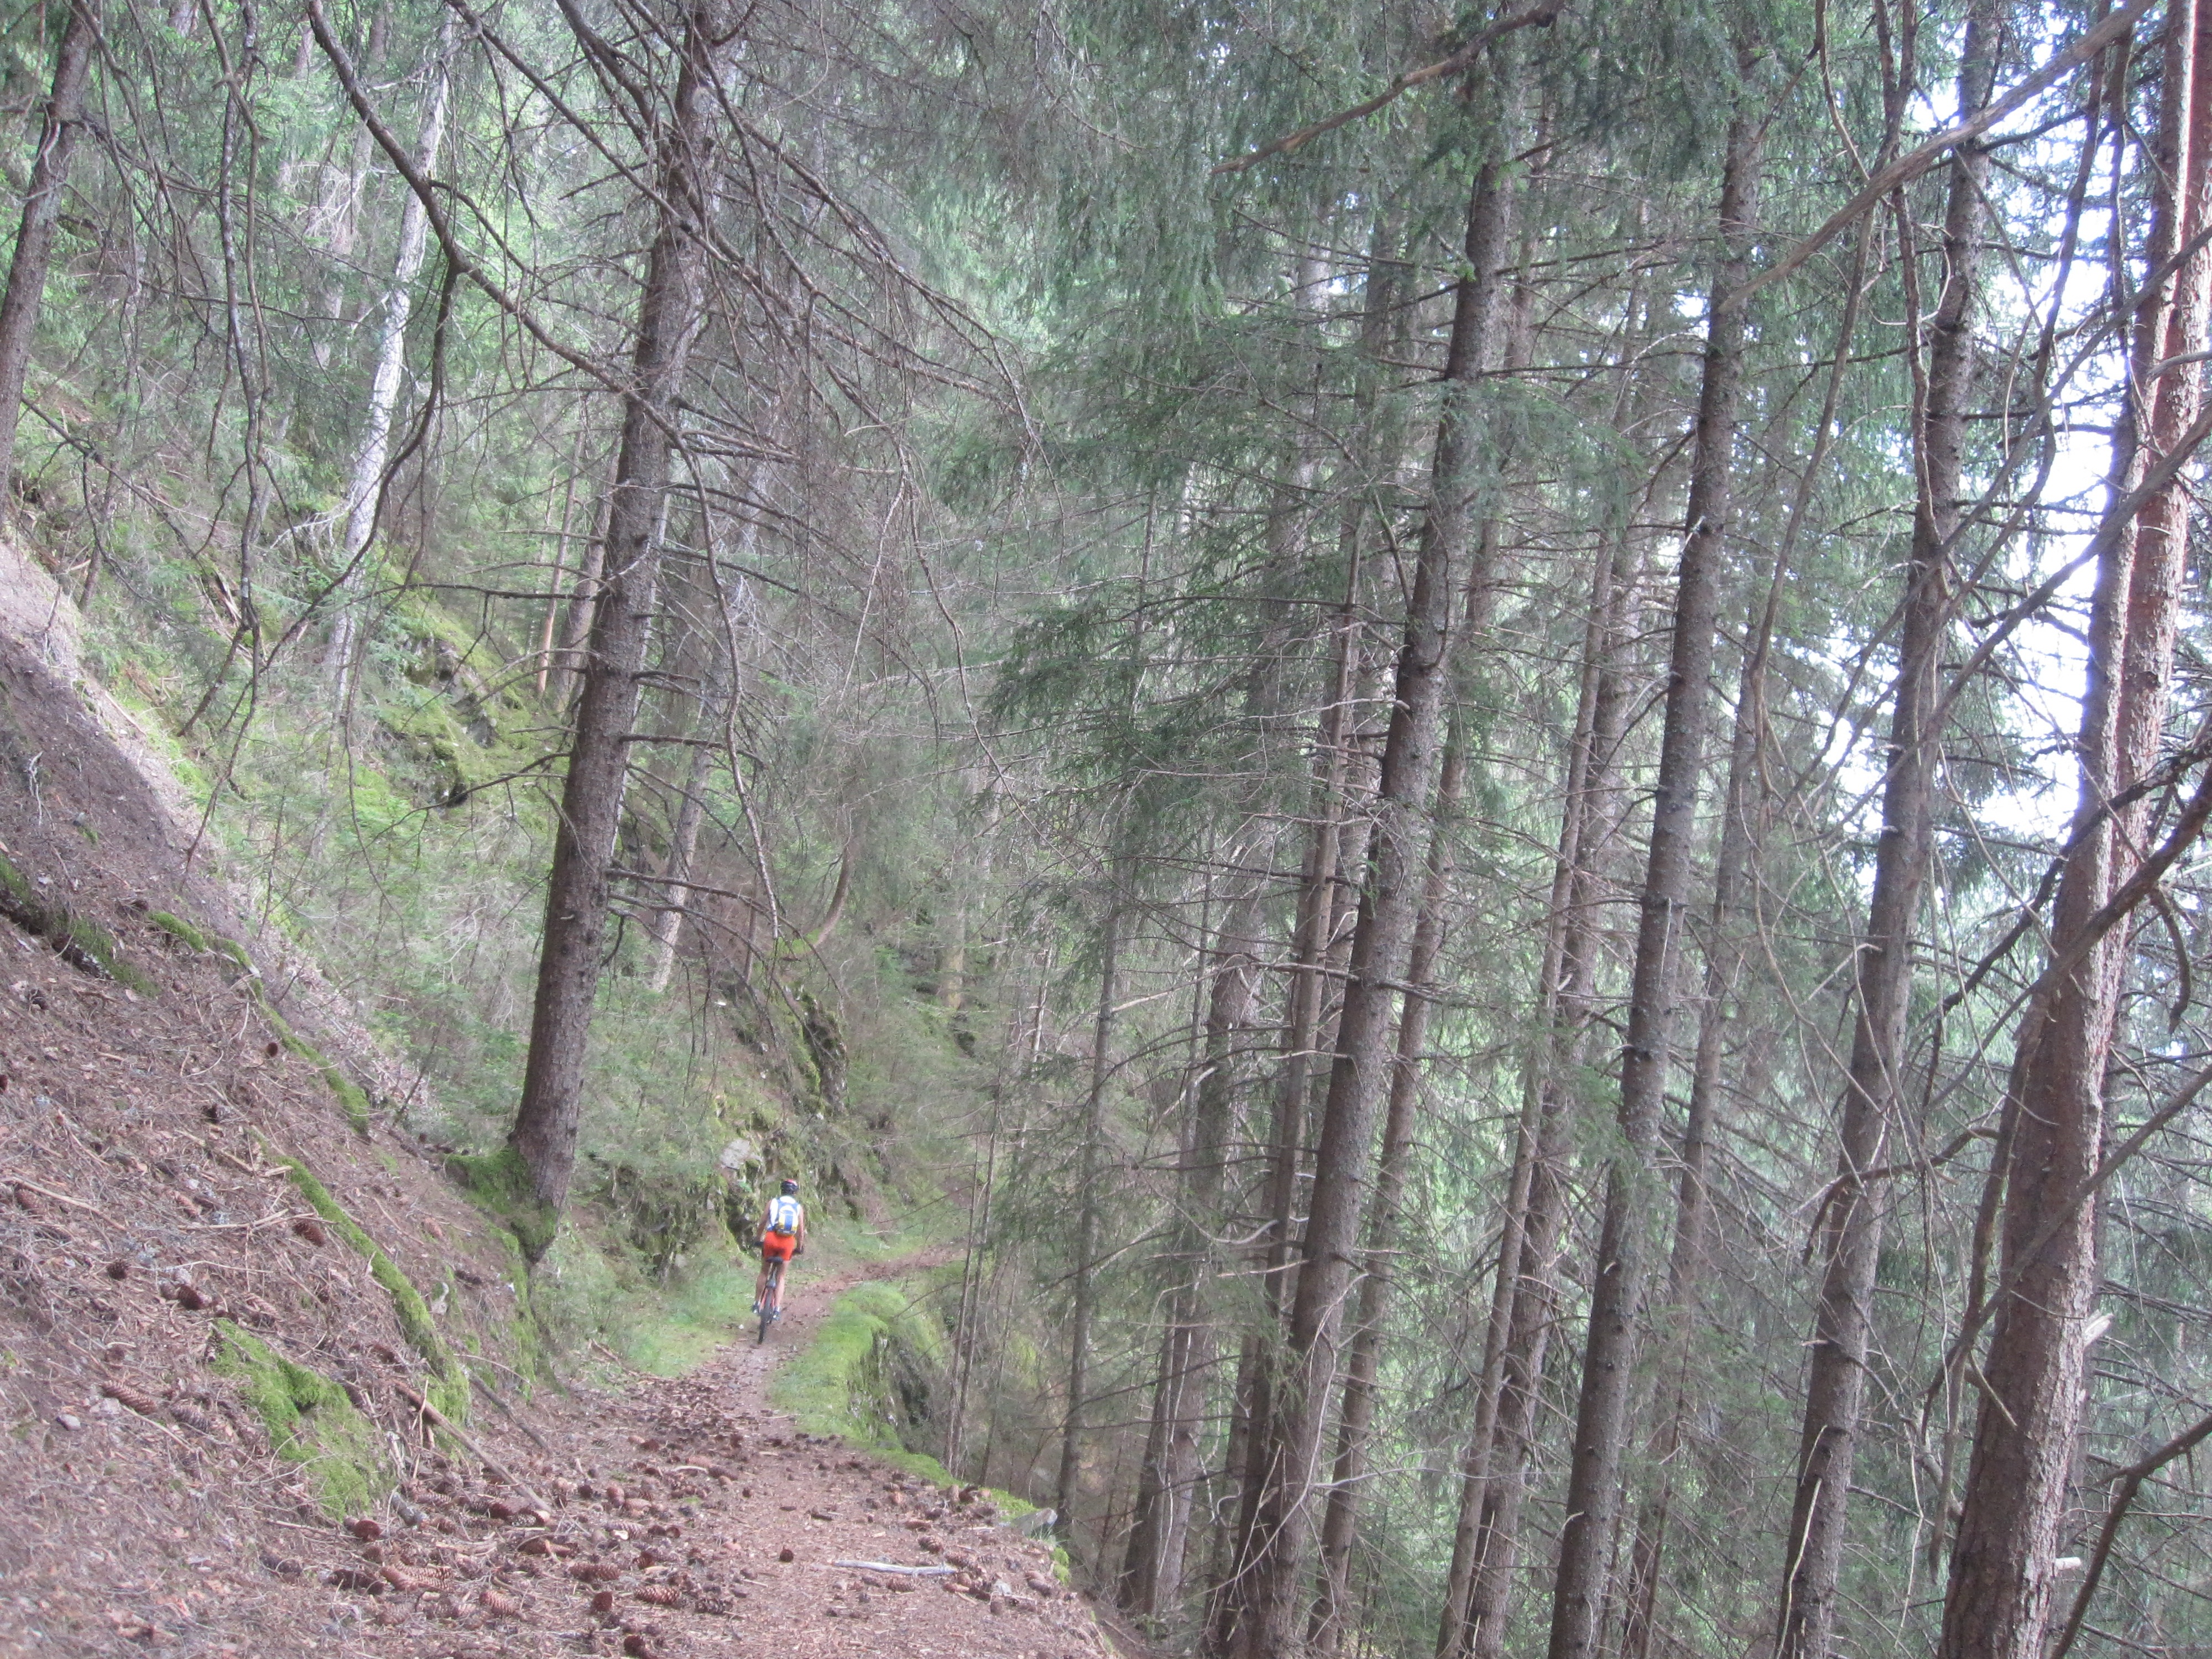
tree, forest, wilderness, trail, exit, italy, ridge, mountains, ravine, woodland, habitat, ecosystem, cyclists, dolomites, transalp, geological phenomenon